Merrygoen

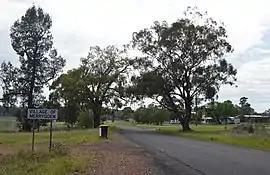
Entering Merrygoen, 2017

Merrygoen is a small township in north-western New South Wales, Australia. The town is a junction point between railway lines to Troy Junction on the Coonamble railway line, and the Gwabegar railway line. The railway station is now closed, however wheat silos and several sidings remain in use. Merrygoen is in the Gap to Dubbo section of the Intrastate Network managed by the Australian Rail Track Corporation.